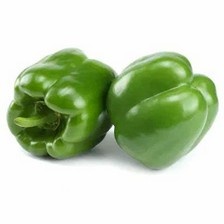
Label: capsicum